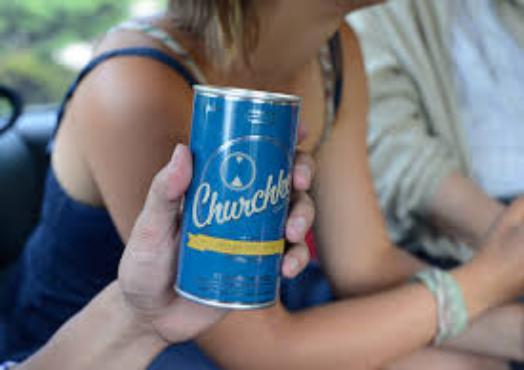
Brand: Churchkey Can
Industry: Clothes